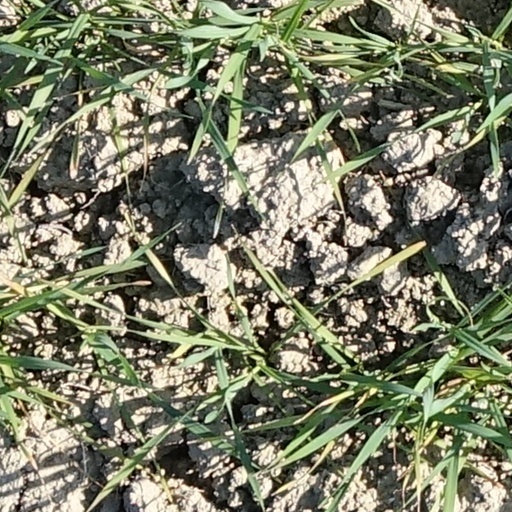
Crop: wheat